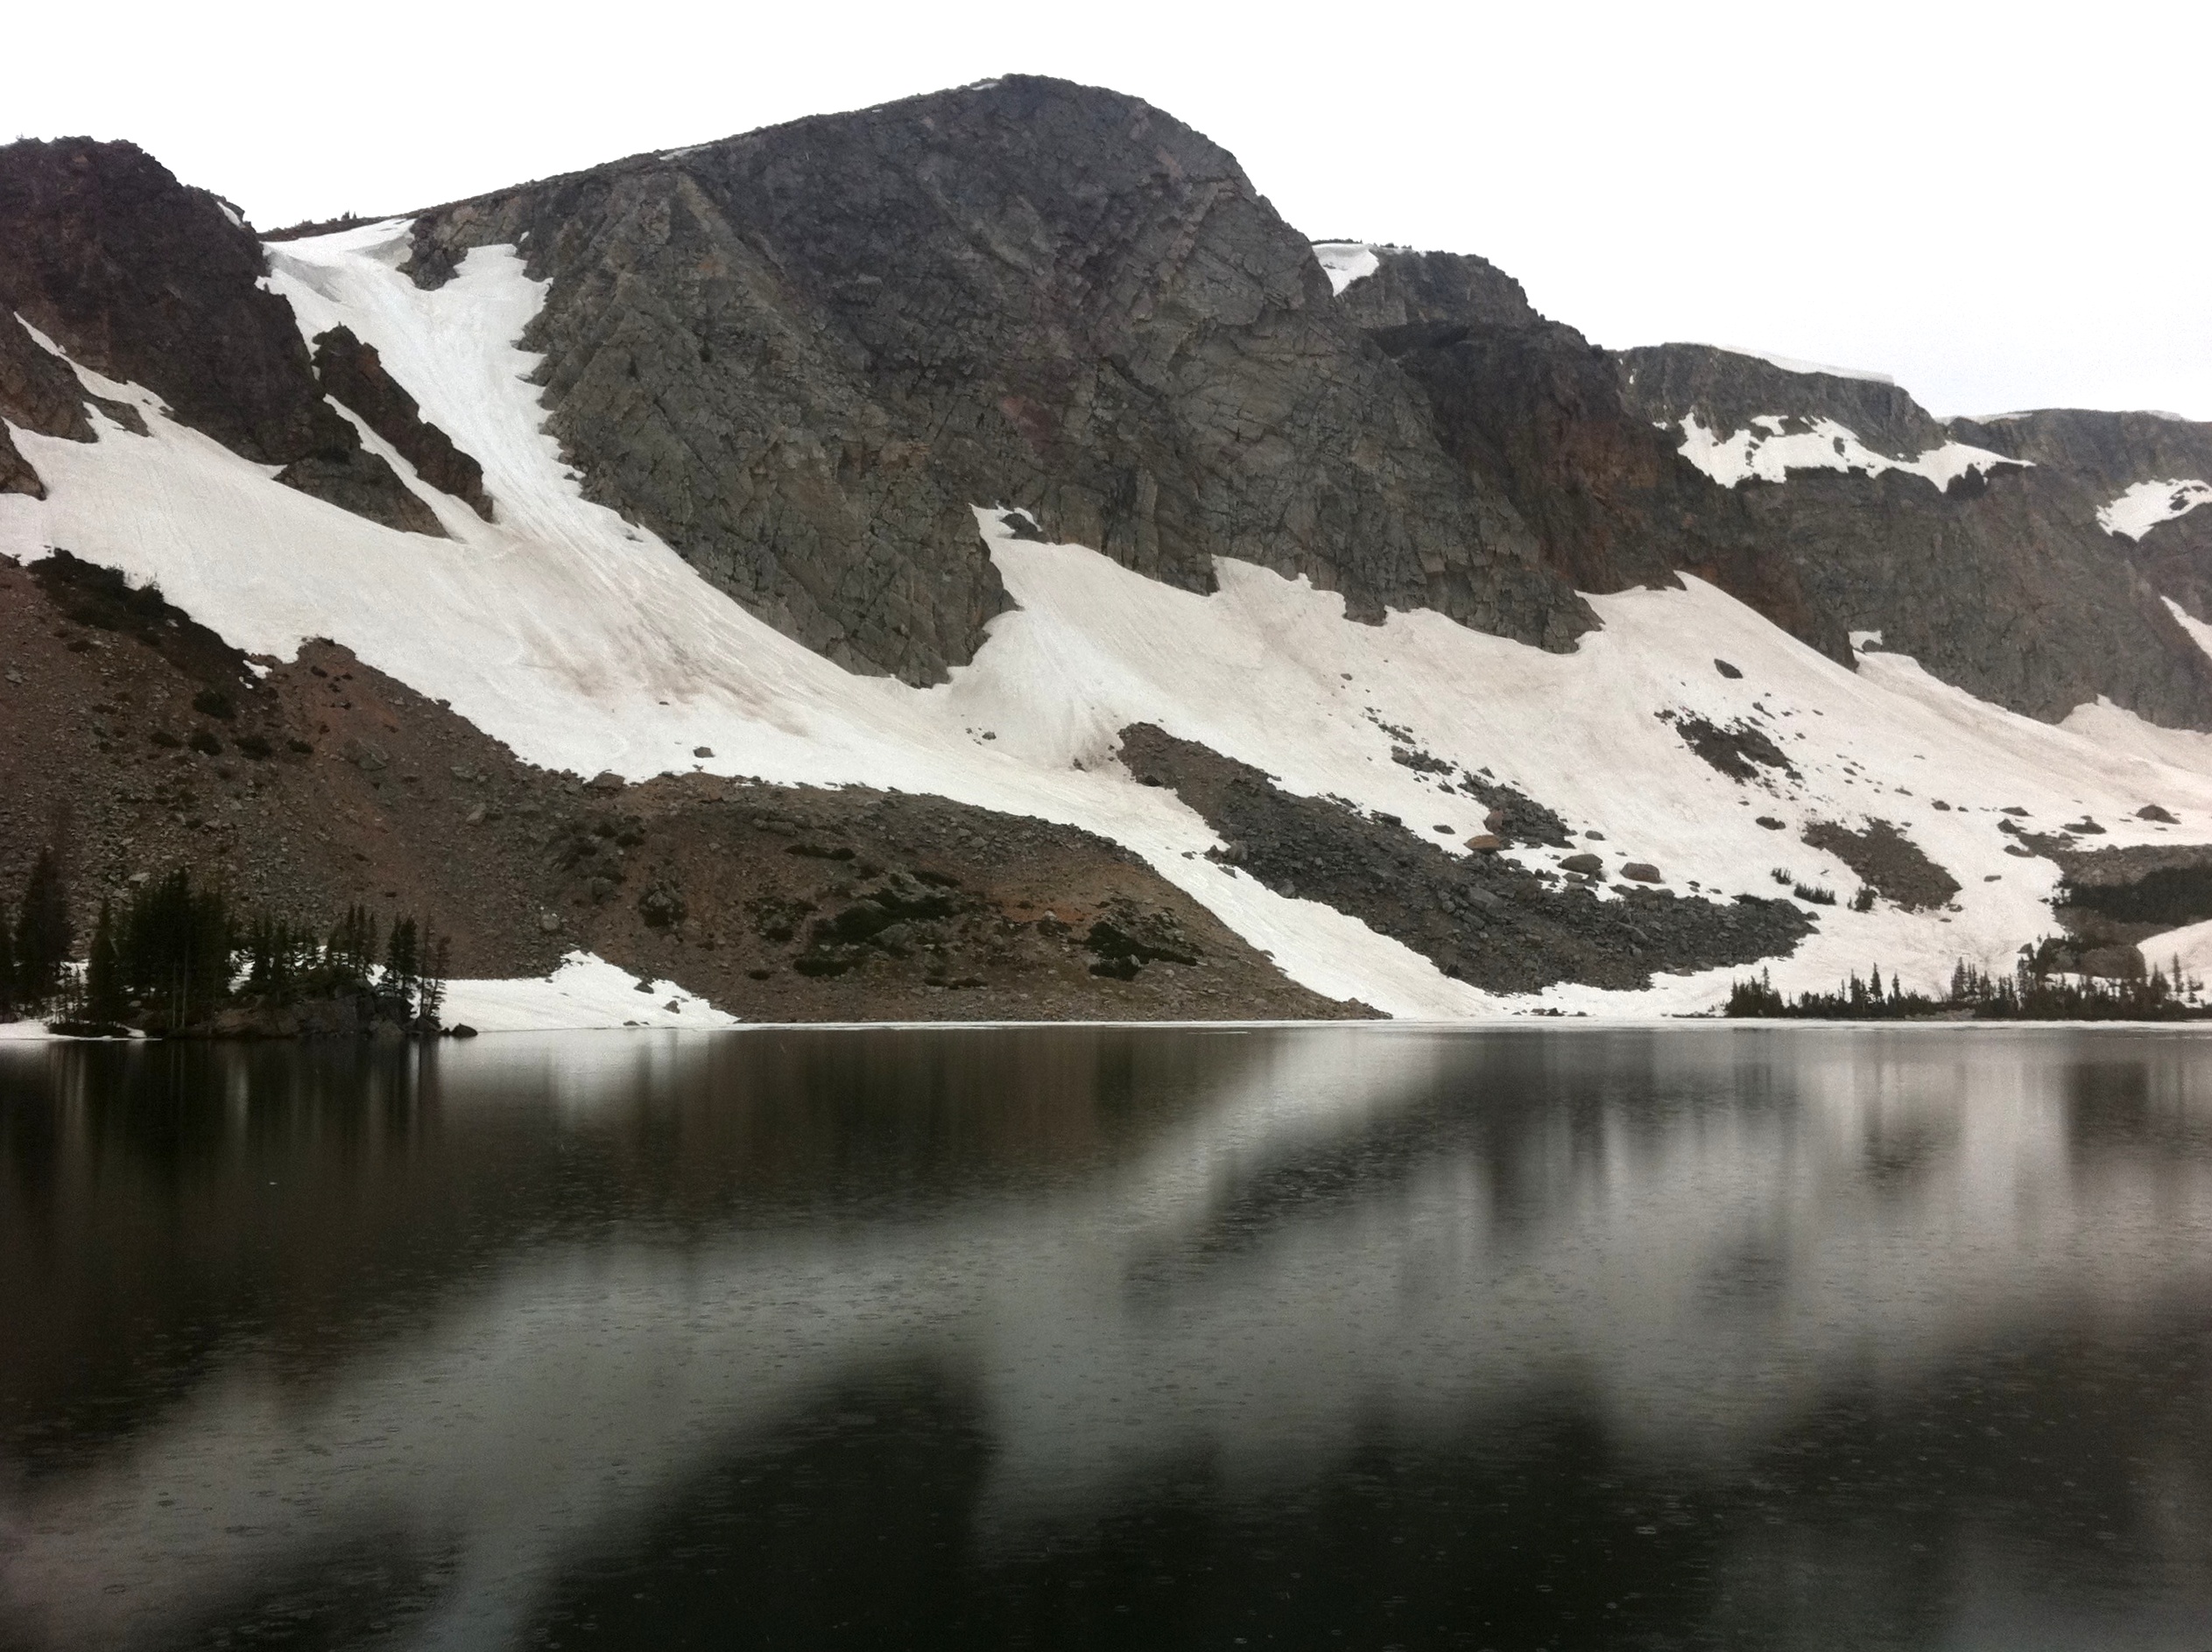
mountain, lake, mountain range, reflection, fjord, reservoir, loch, odyssey, wyoming, landform, geographical feature, mountainous landforms, glacial landform